Textiles of Bhutan

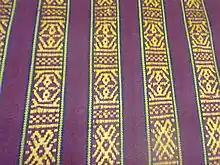
Mentsi Martha

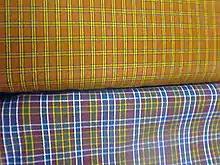
Sertha (top), Martha (bottom)

Weft patterns are popularly referred to as Sapma continuous weft patterns and Tigma discontinuous weft patterns in Bhutan.